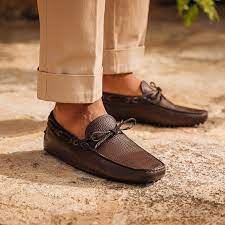
Label: Boat